Osmar Santos

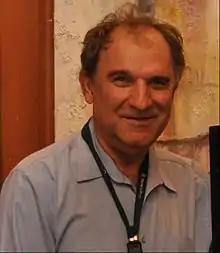

Osmar Santos (born July 28, 1949) is a former painter and journalist from Brazil. He was a very successful radio and television sports commentator in the 1980s and early 1990s, known for his outstanding verbal fluency (estimated at over one hundred words per minute) and for his numerous catchphrases, which still punctuate Brazilian football culture. Throughout his career, Osmar Santos worked alongside major sportscasters and media personalities, such as Galvão Bueno, Fausto Silva and João Saldanha. He also worked as TV host in a number of shows. Osmar Santos publicly supported Diretas Já, a political movement for direct suffrage in Brazilian presidential politics.